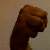
The image shows a hand gesture representing the letter 'M' in Indian Sign Language.